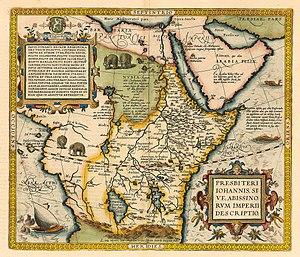
La route des Indes est la route maritime directe recherchée à la fin du XVᵉ siècle par l'Espagne et le Portugal pour relier l'Europe et les Indes orientales.
Le royaume du prêtre Jean était un État chrétien nestorien situé en Orient, attesté par plusieurs voyageurs européens des XIIᵉ et XIIIᵉ siècles.